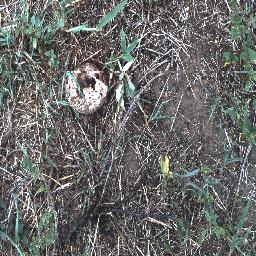
Label: negative